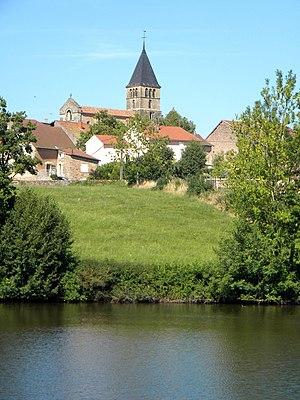
Bois-Sainte-Marie vue de l'église et de village
Bois-Sainte-Marie est une commune française située dans le département de Saône-et-Loire en région Bourgogne-Franche-Comté.